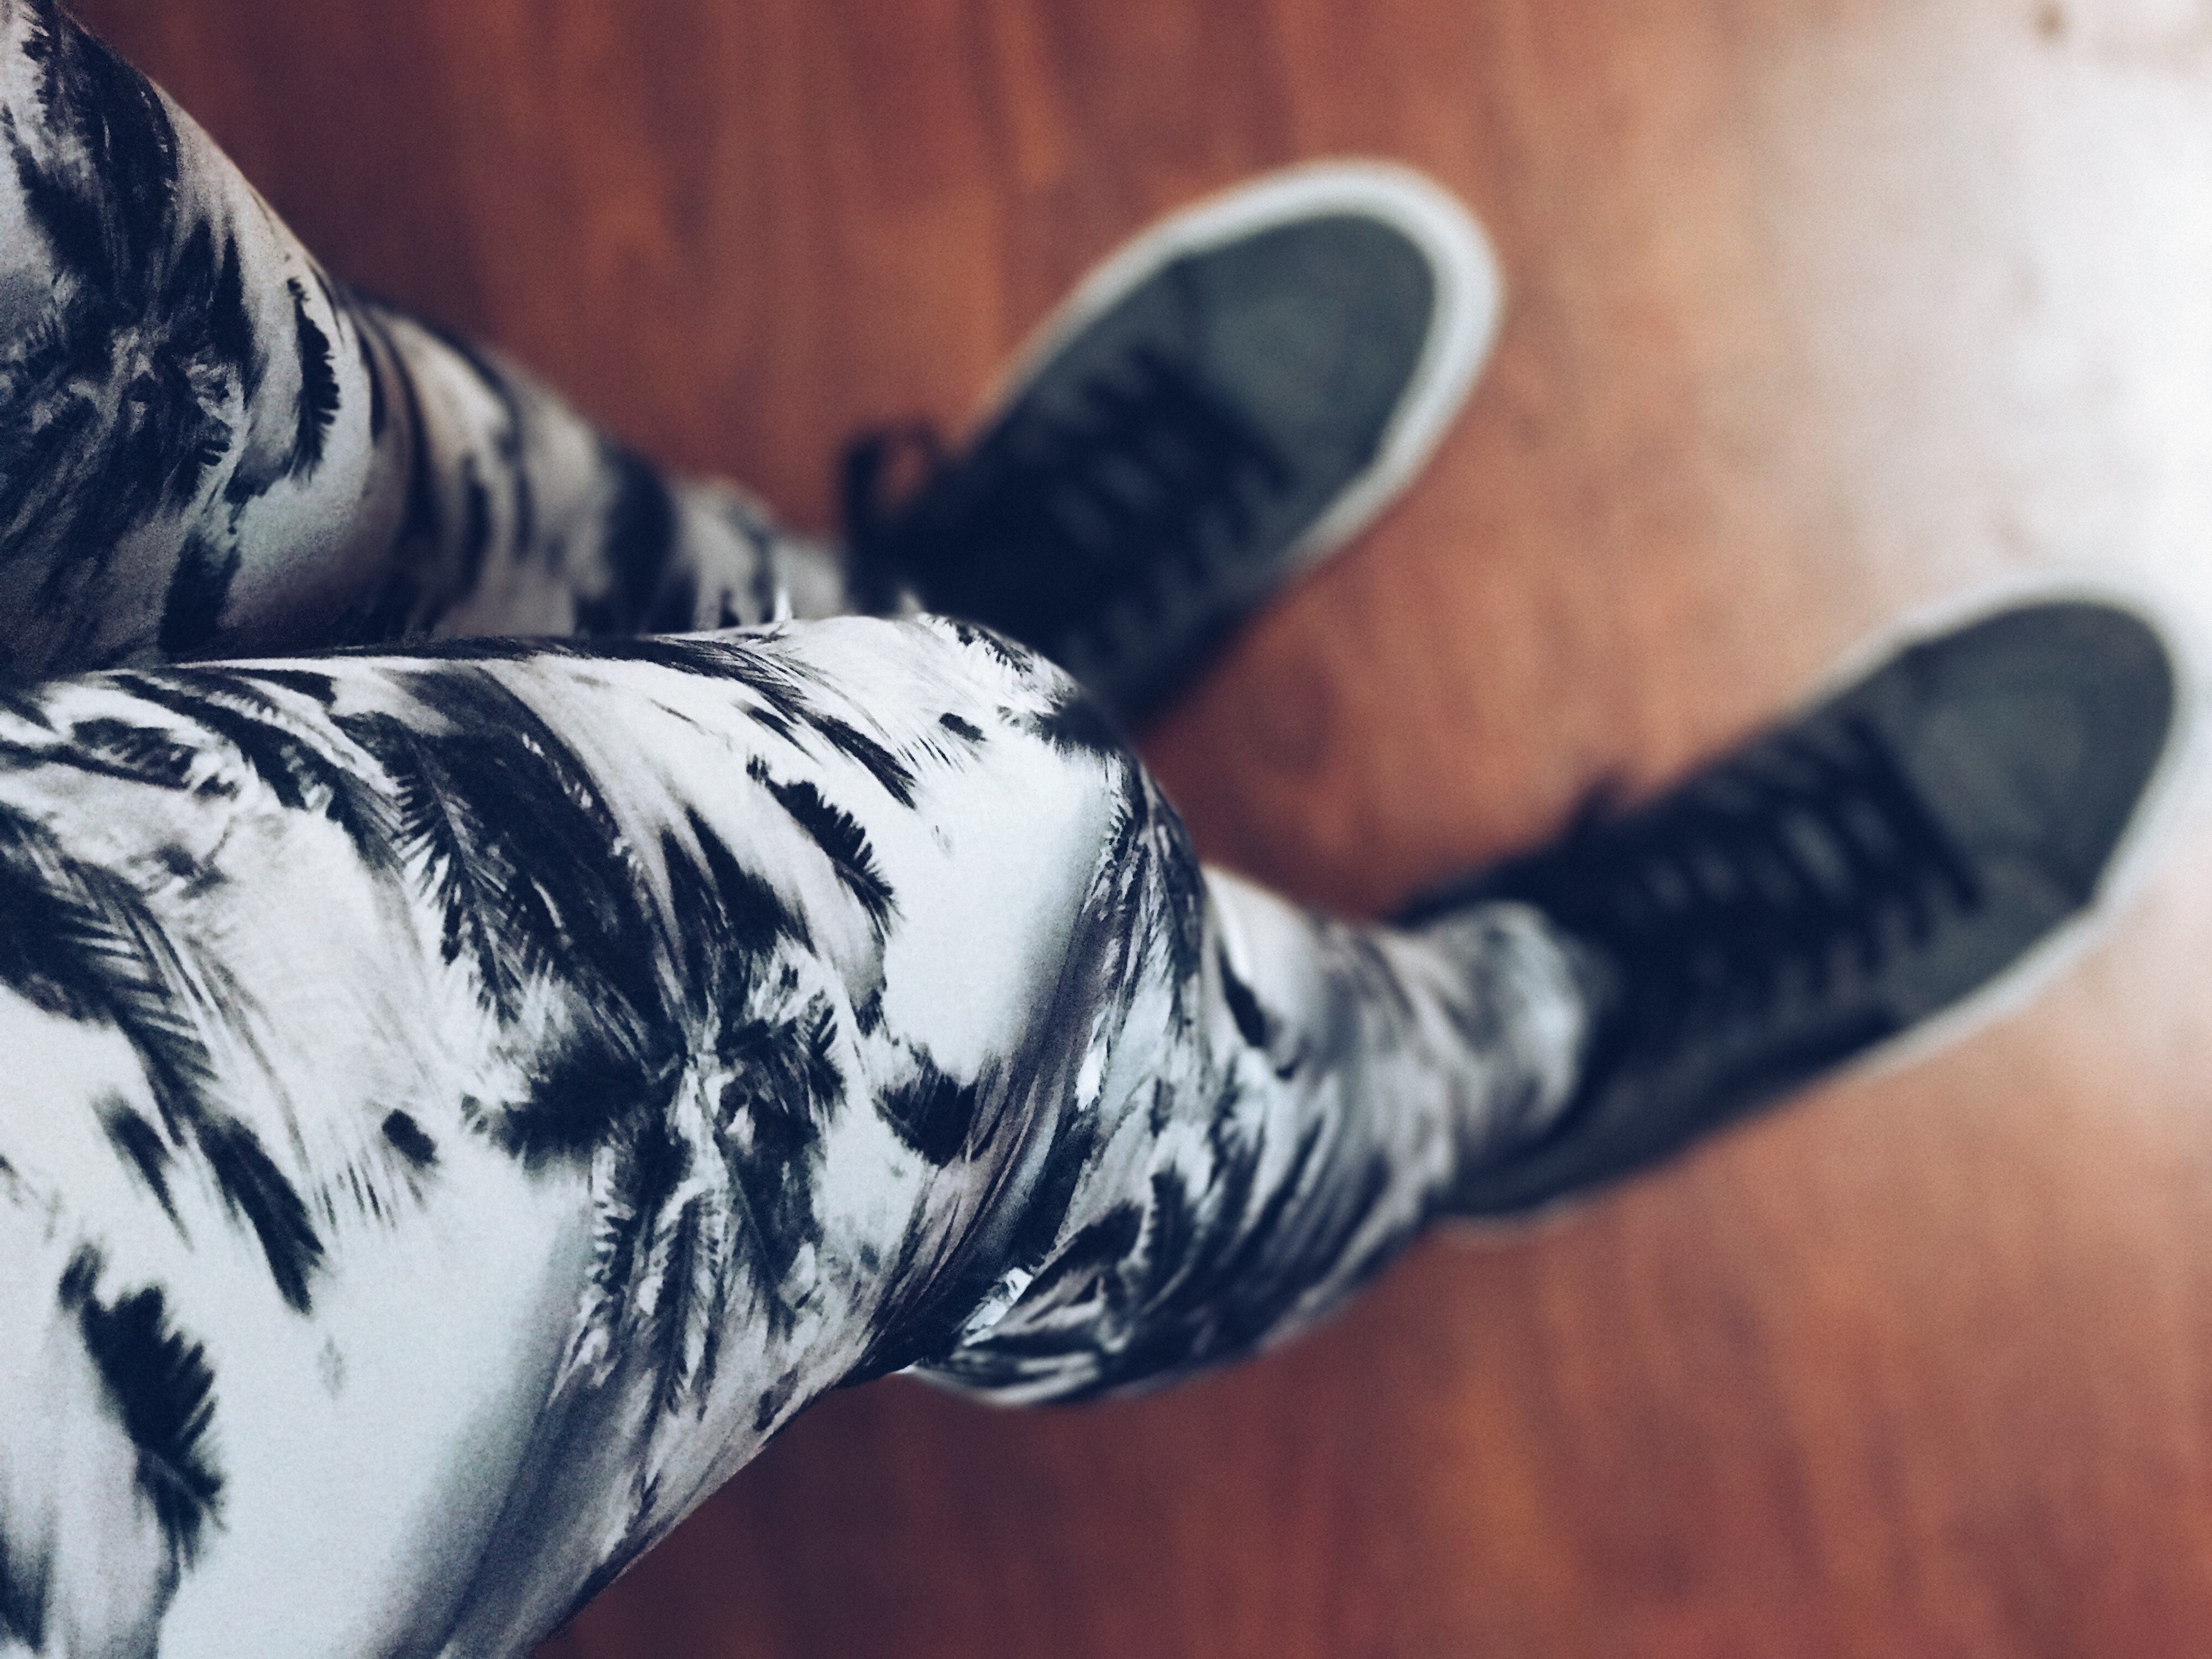
white, black, finger, footwear, jeans, cool, shoe, sky, hand, leg, human leg, Material property, trousers, sleeve, photography, wood, cloud, fashion accessory, style, mountain, denim, t shirt